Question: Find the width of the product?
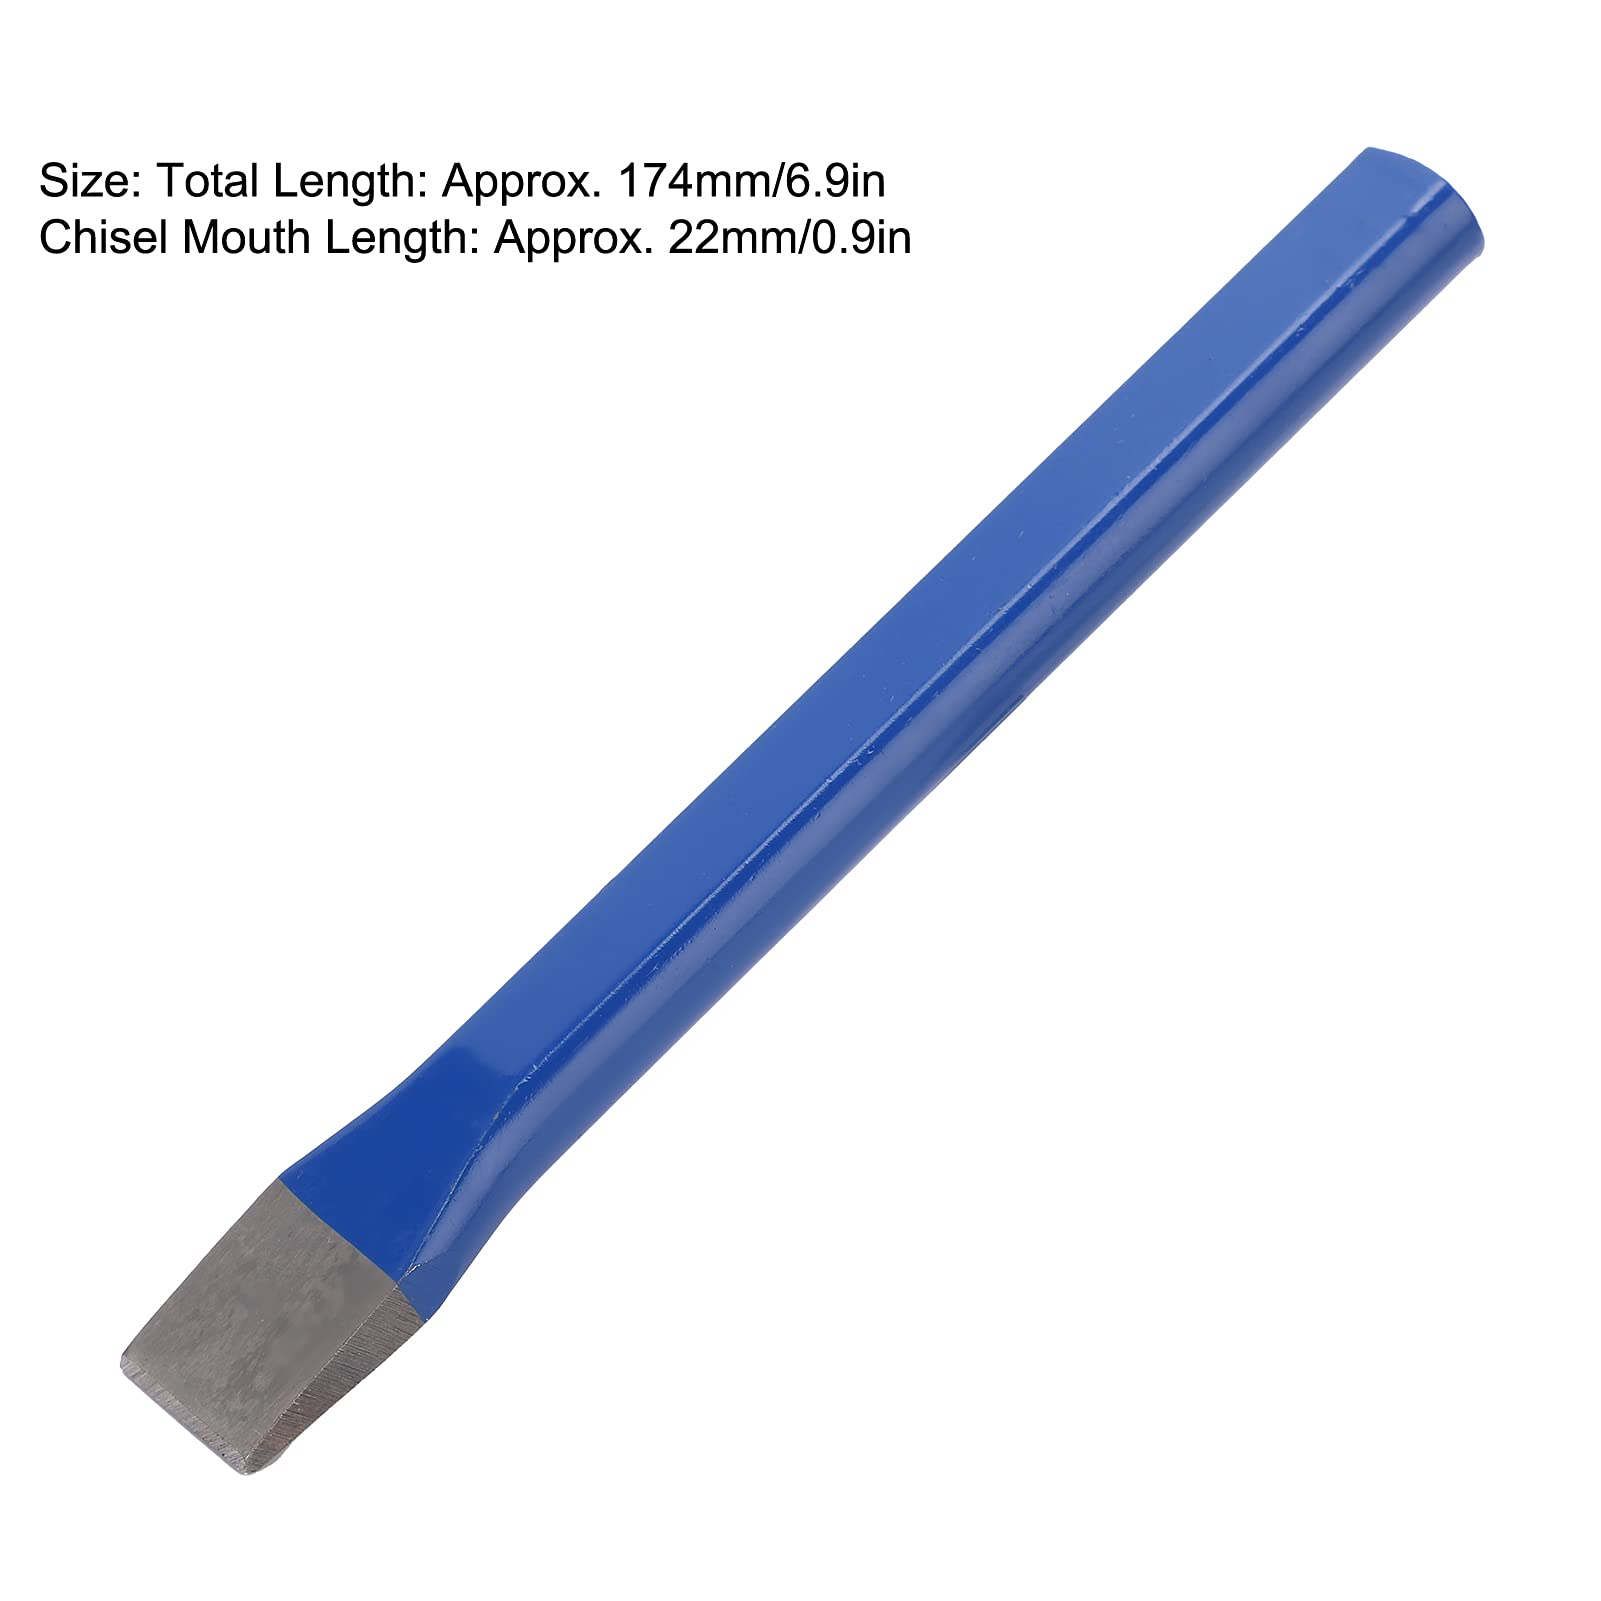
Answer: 0.9 inch